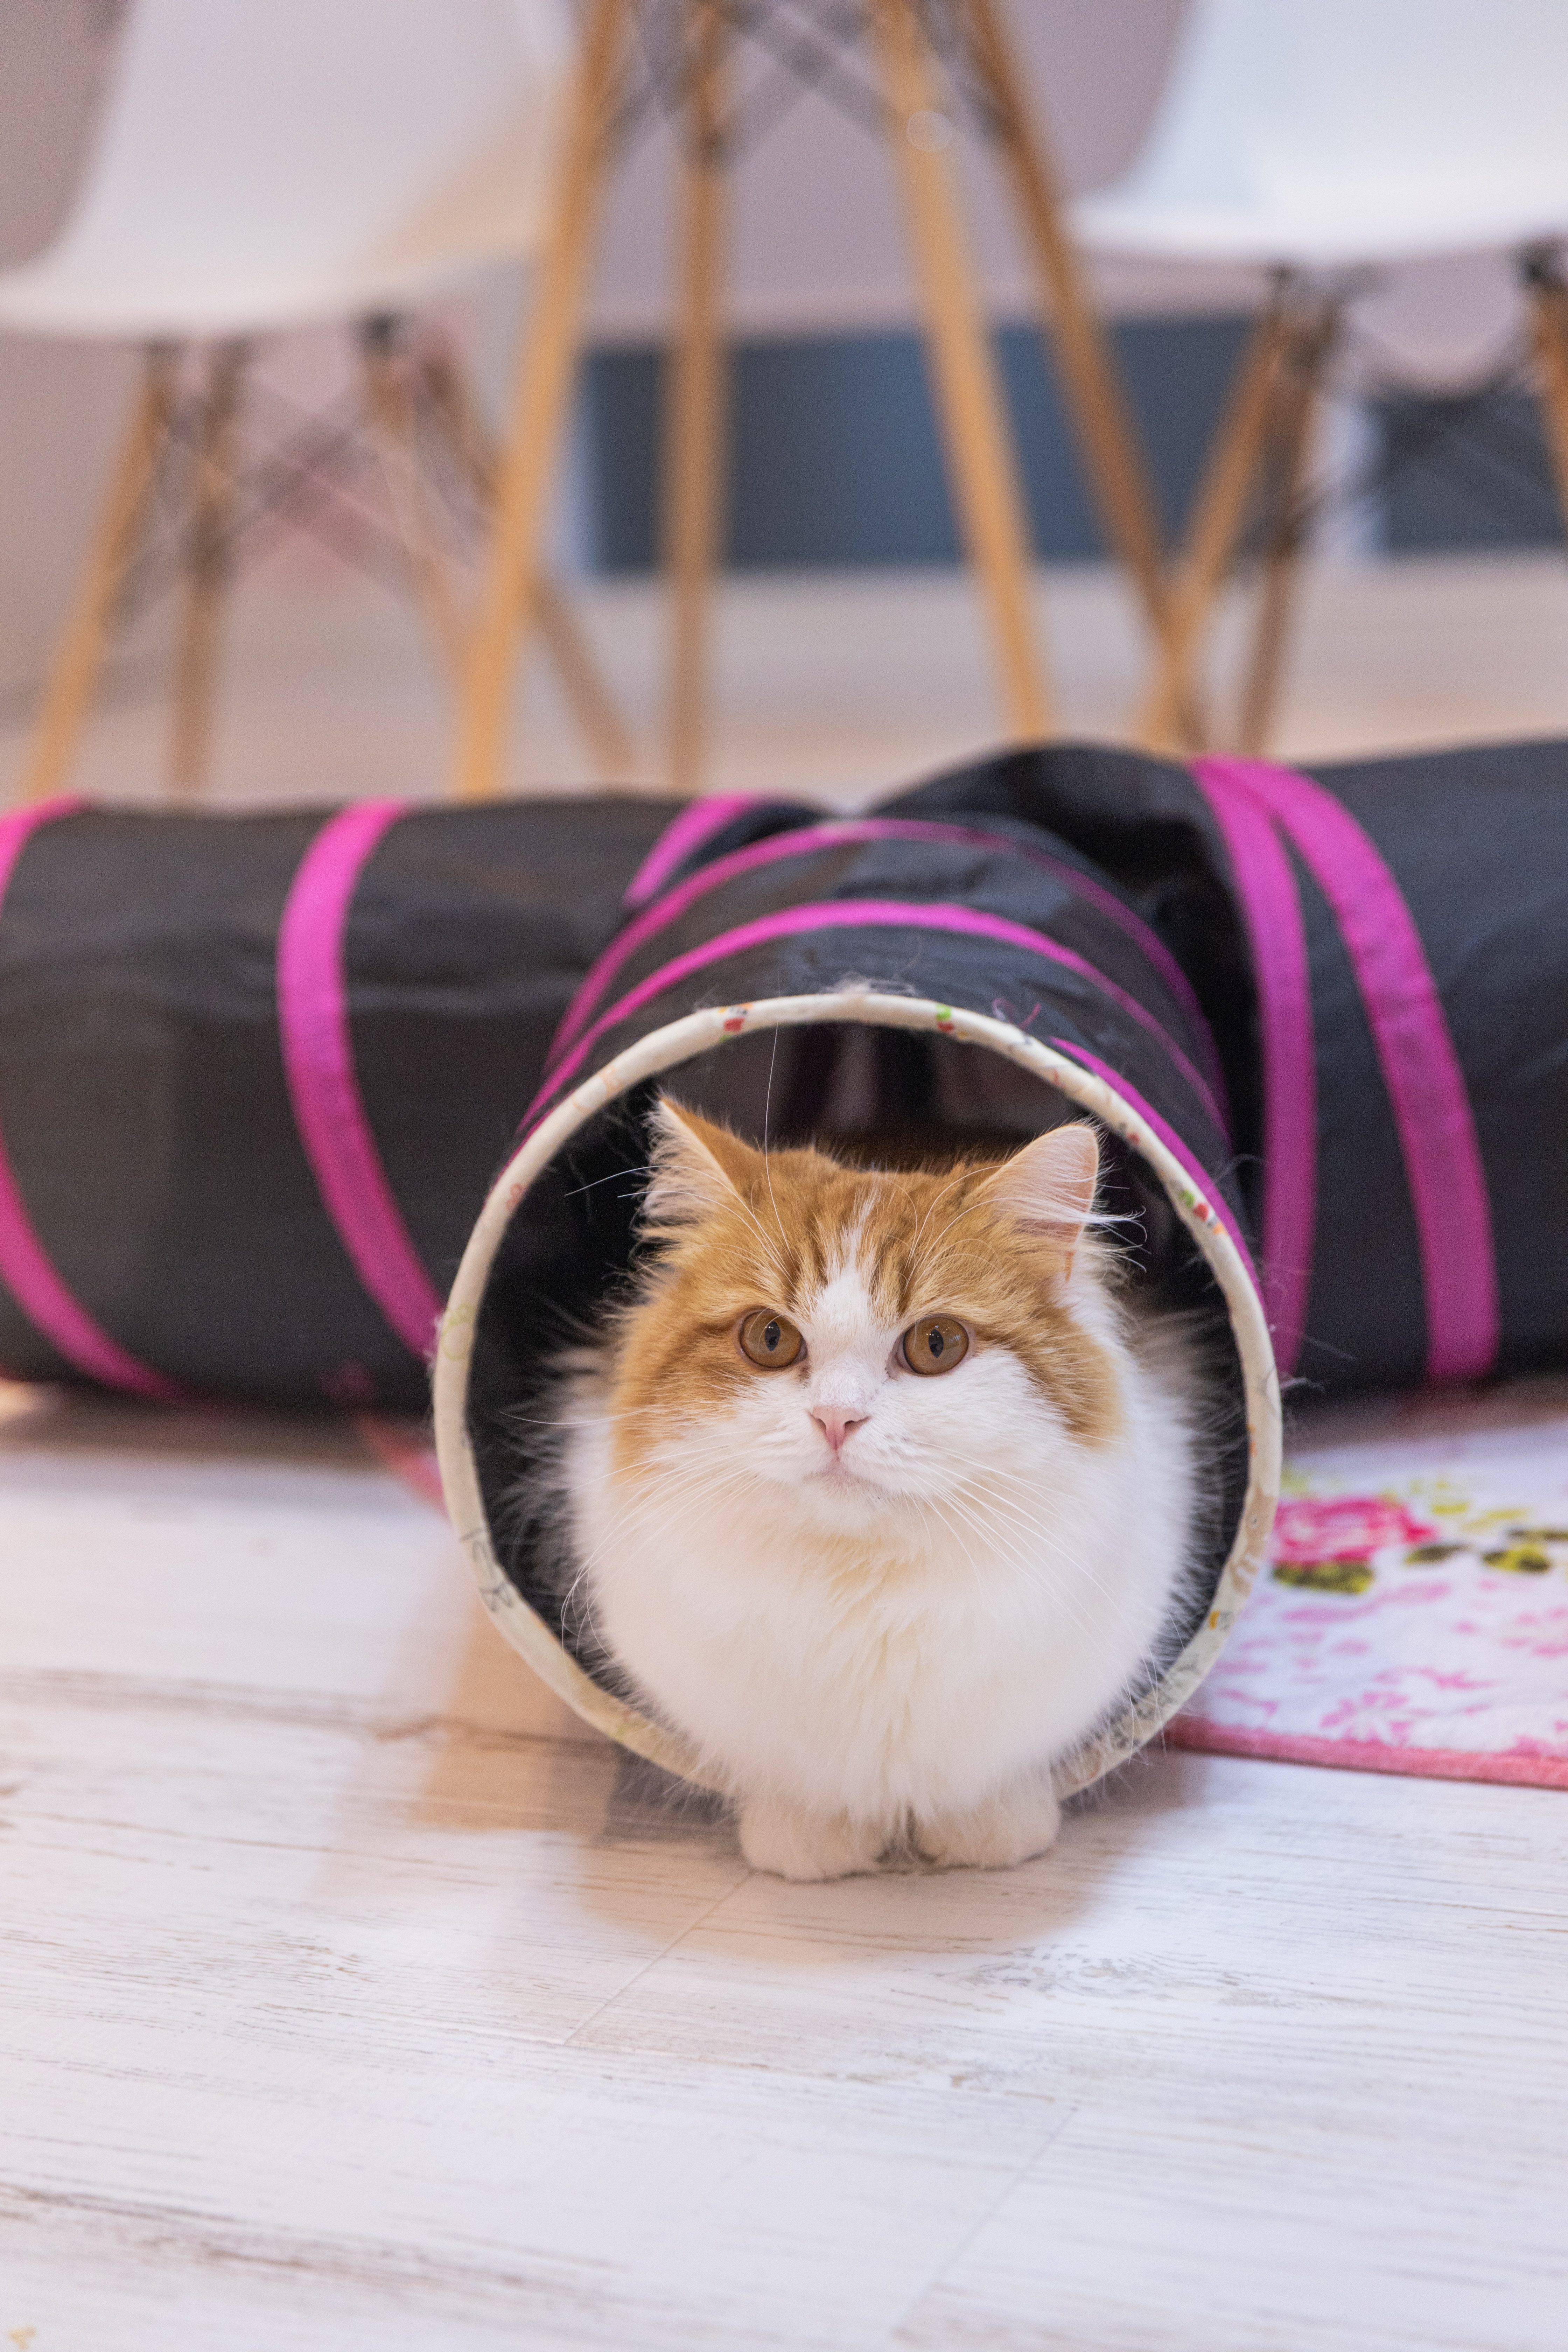
cat, small to medium sized cats, felidae, whiskers, pink, carnivore, norwegian forest cat, kitten, fur, munchkin, ragamuffin